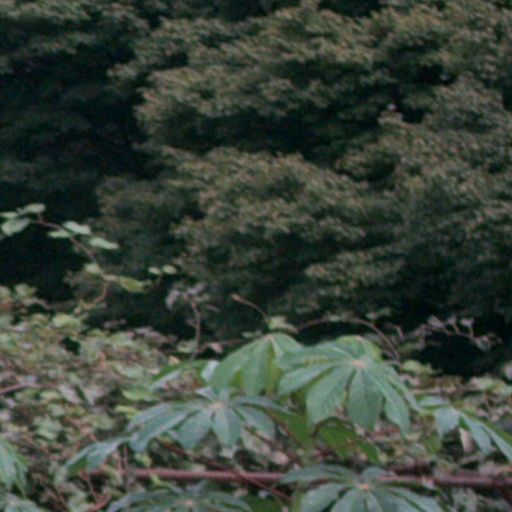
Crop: cassava